St. John's School, Sekondi

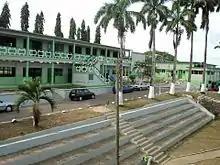
St John's School

St. John's School was founded on January 29, 1952, by Arch bishop William Thomas Porter of the Society of African Missions in response to the government's Accelerated Education policy of 1951. It was founded as a private secondary school and was the first secondary school to be established in the western region. It was named after Rev. John Beenker, the first headmaster of the school. Shortly after assuming the post, Beenker became seriously ill. Rev. Father Donelley served as interim head, and Rev. Father Francis Kwamena Buah was recalled from postgraduate studies at Cork University in Ireland to head the school.